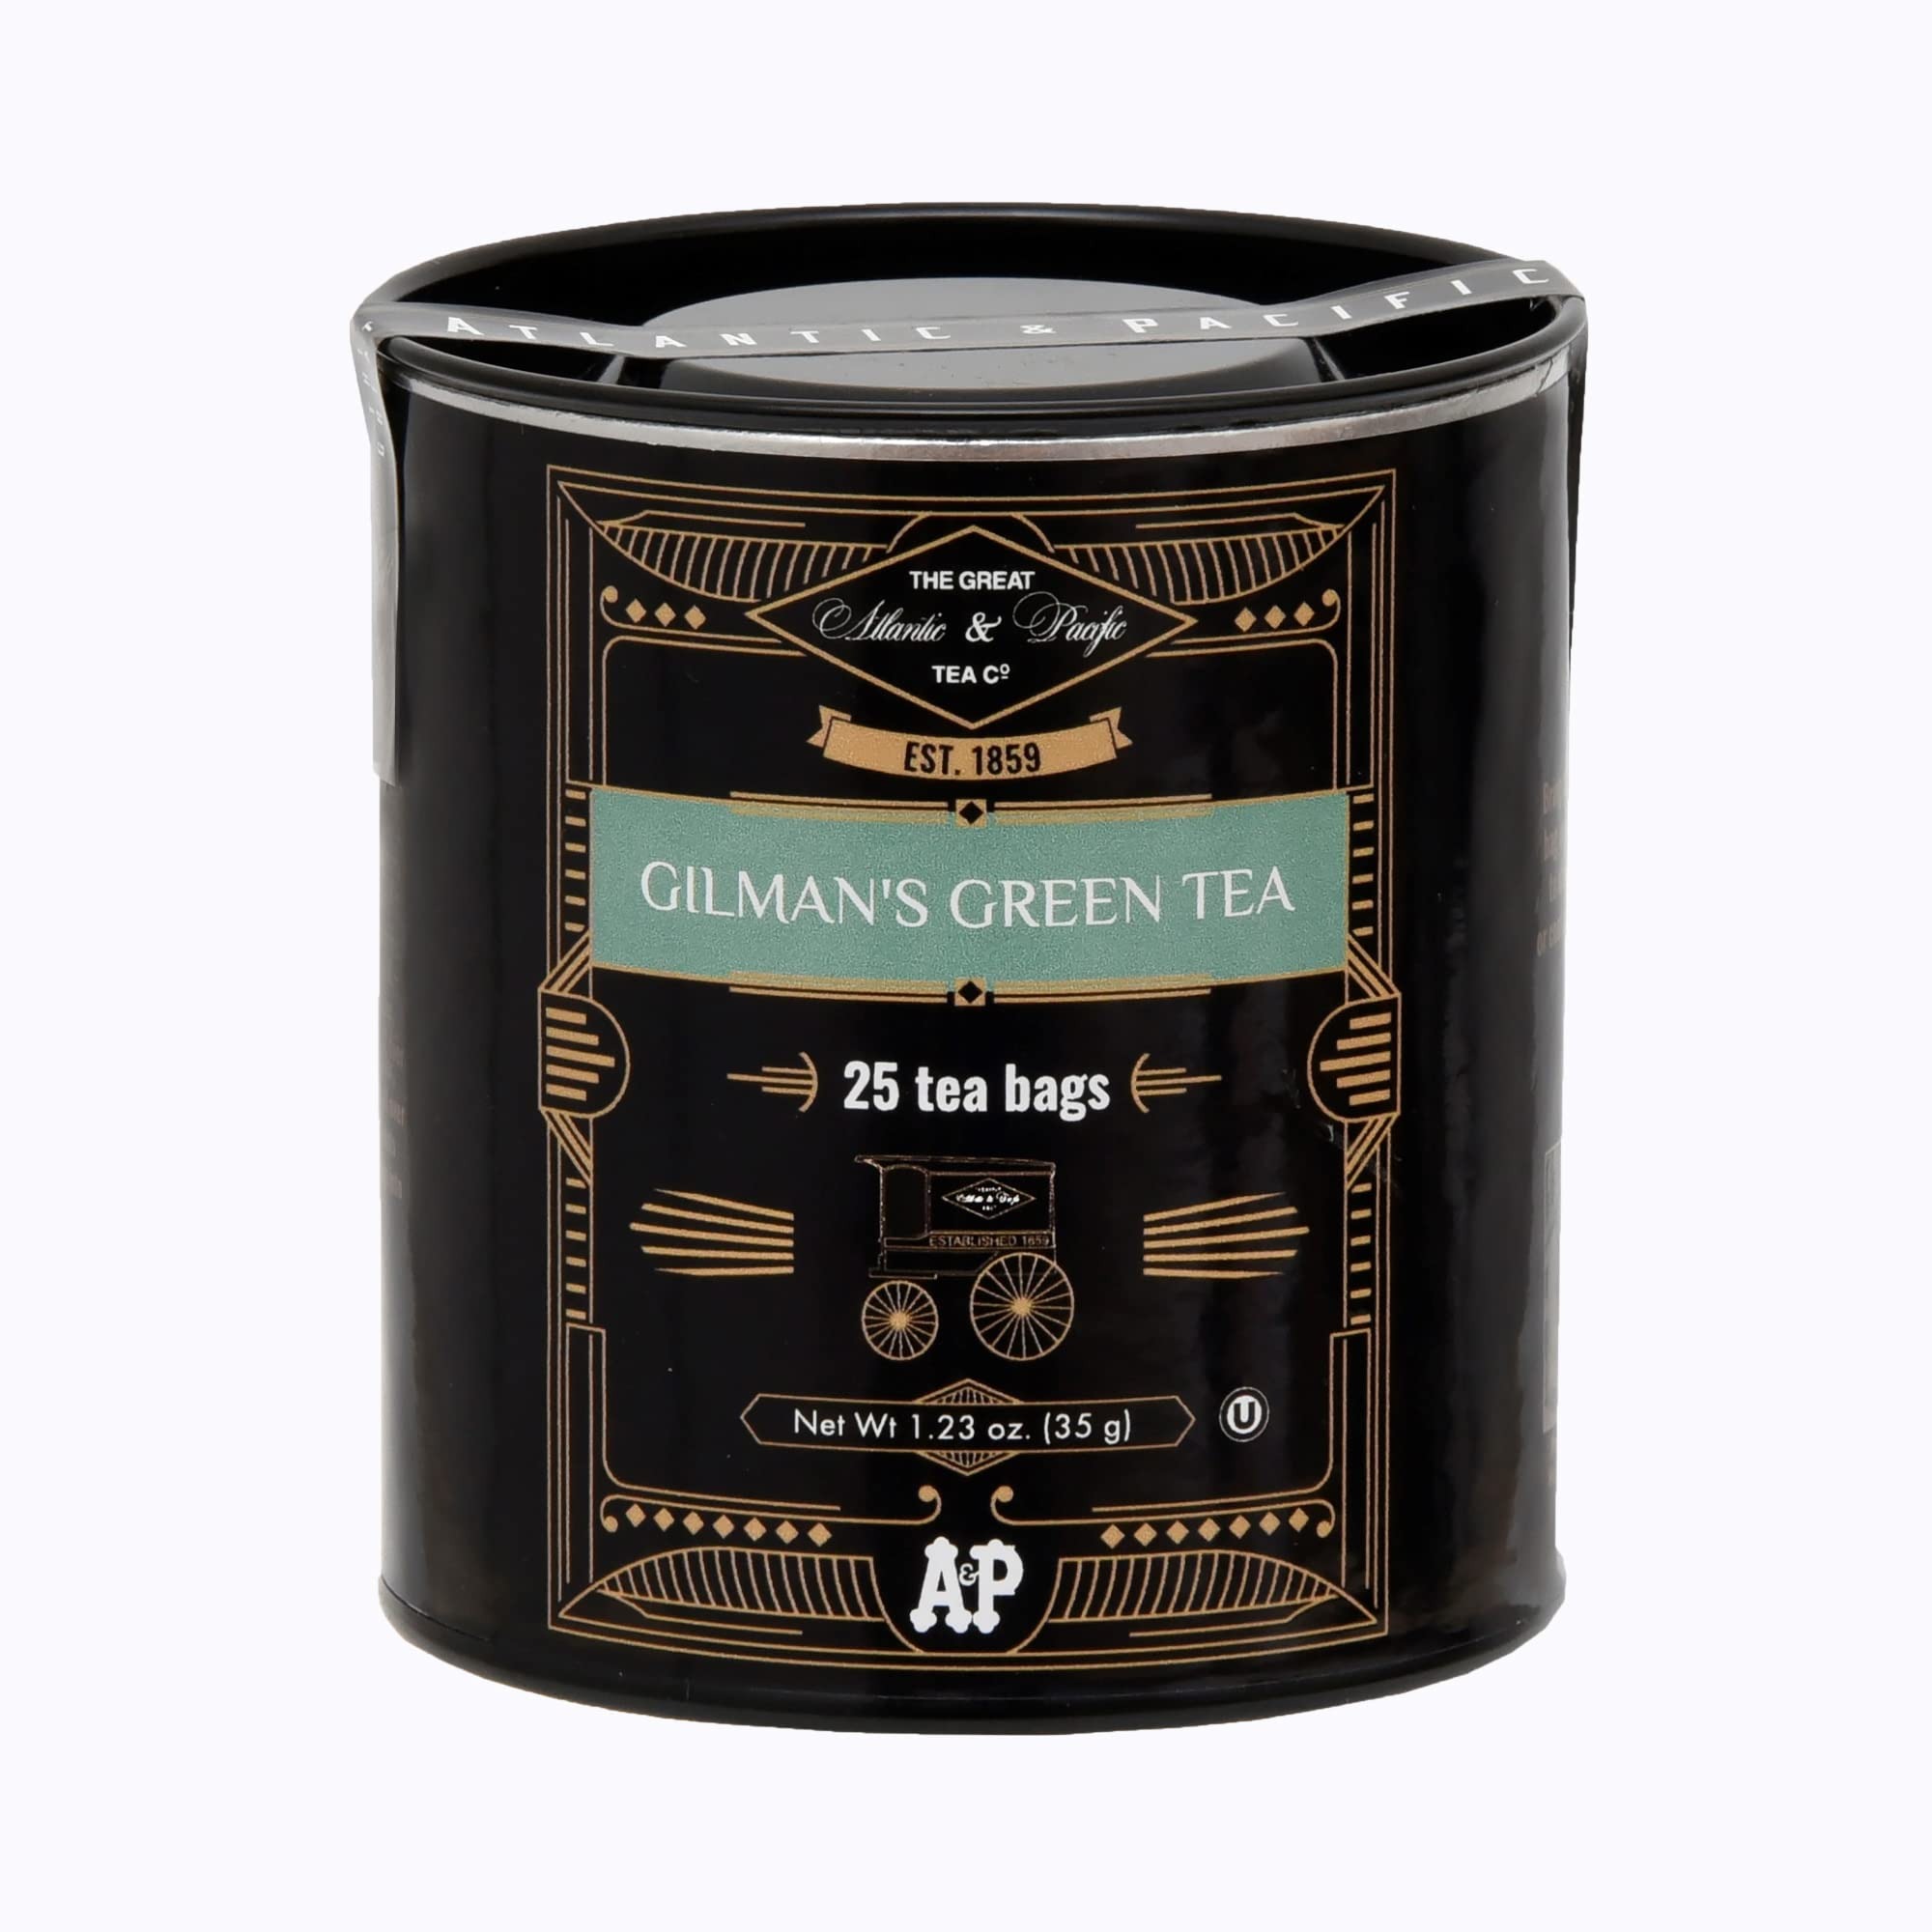
Item Name: A&P Gilman's Green Tea 25ct Tea Bags, Kosher Certified
Bullet Point 1: America's Tea since 1859 – The Gilman's Green Tea is a classic and naturally refreshing green tea. A delightfully light and smooth taste with a refreshing aroma.
Bullet Point 2: Green Tea
Bullet Point 3: Quality Guaranteed: Premium quality Tea and taste, Kosher certified
Bullet Point 4: Rich History: A&P was one of the first companies to introduce prepackaged tea, and has been filling tea cups across America for over 150 years.
Bullet Point 5: 25 Tea Bags
Product Description: America's Tea since 1859 – The Gilman's Green Tea is a classic and naturally refreshing green tea. A delightfully light and smooth taste with a refreshing aroma. The Great Atlantic & Pacific Tea Company was founded in 1859 by George Gilman and quickly became the largest retailer of fine teas and coffees in the USA. Revolutionizing the industry in America, A&P was one of the first companies to introduce prepackaged tea, and has been filling tea cups across America for over 150 years. We are excited to tap into our humble NYC roots and bring back our specially crafted teas. Enjoy this trip into the tea history of America.
Value: 25.0
Unit: Count

Price: 6.99